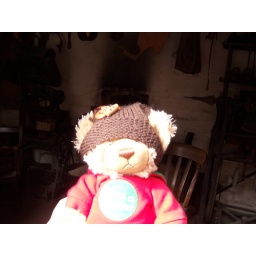
I'm standing outside a little house in Blists hill. It was very nice, but smaller than my house :)